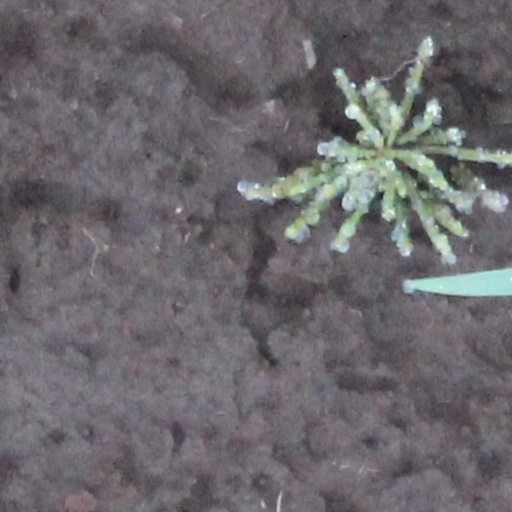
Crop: wheat